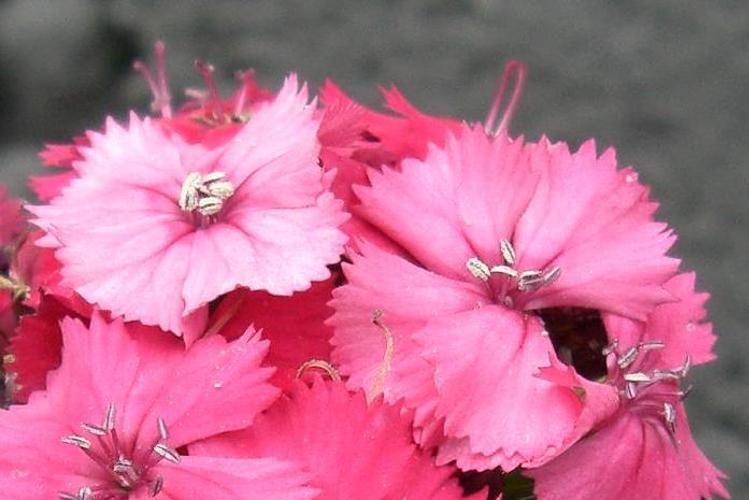
Label: sweet william